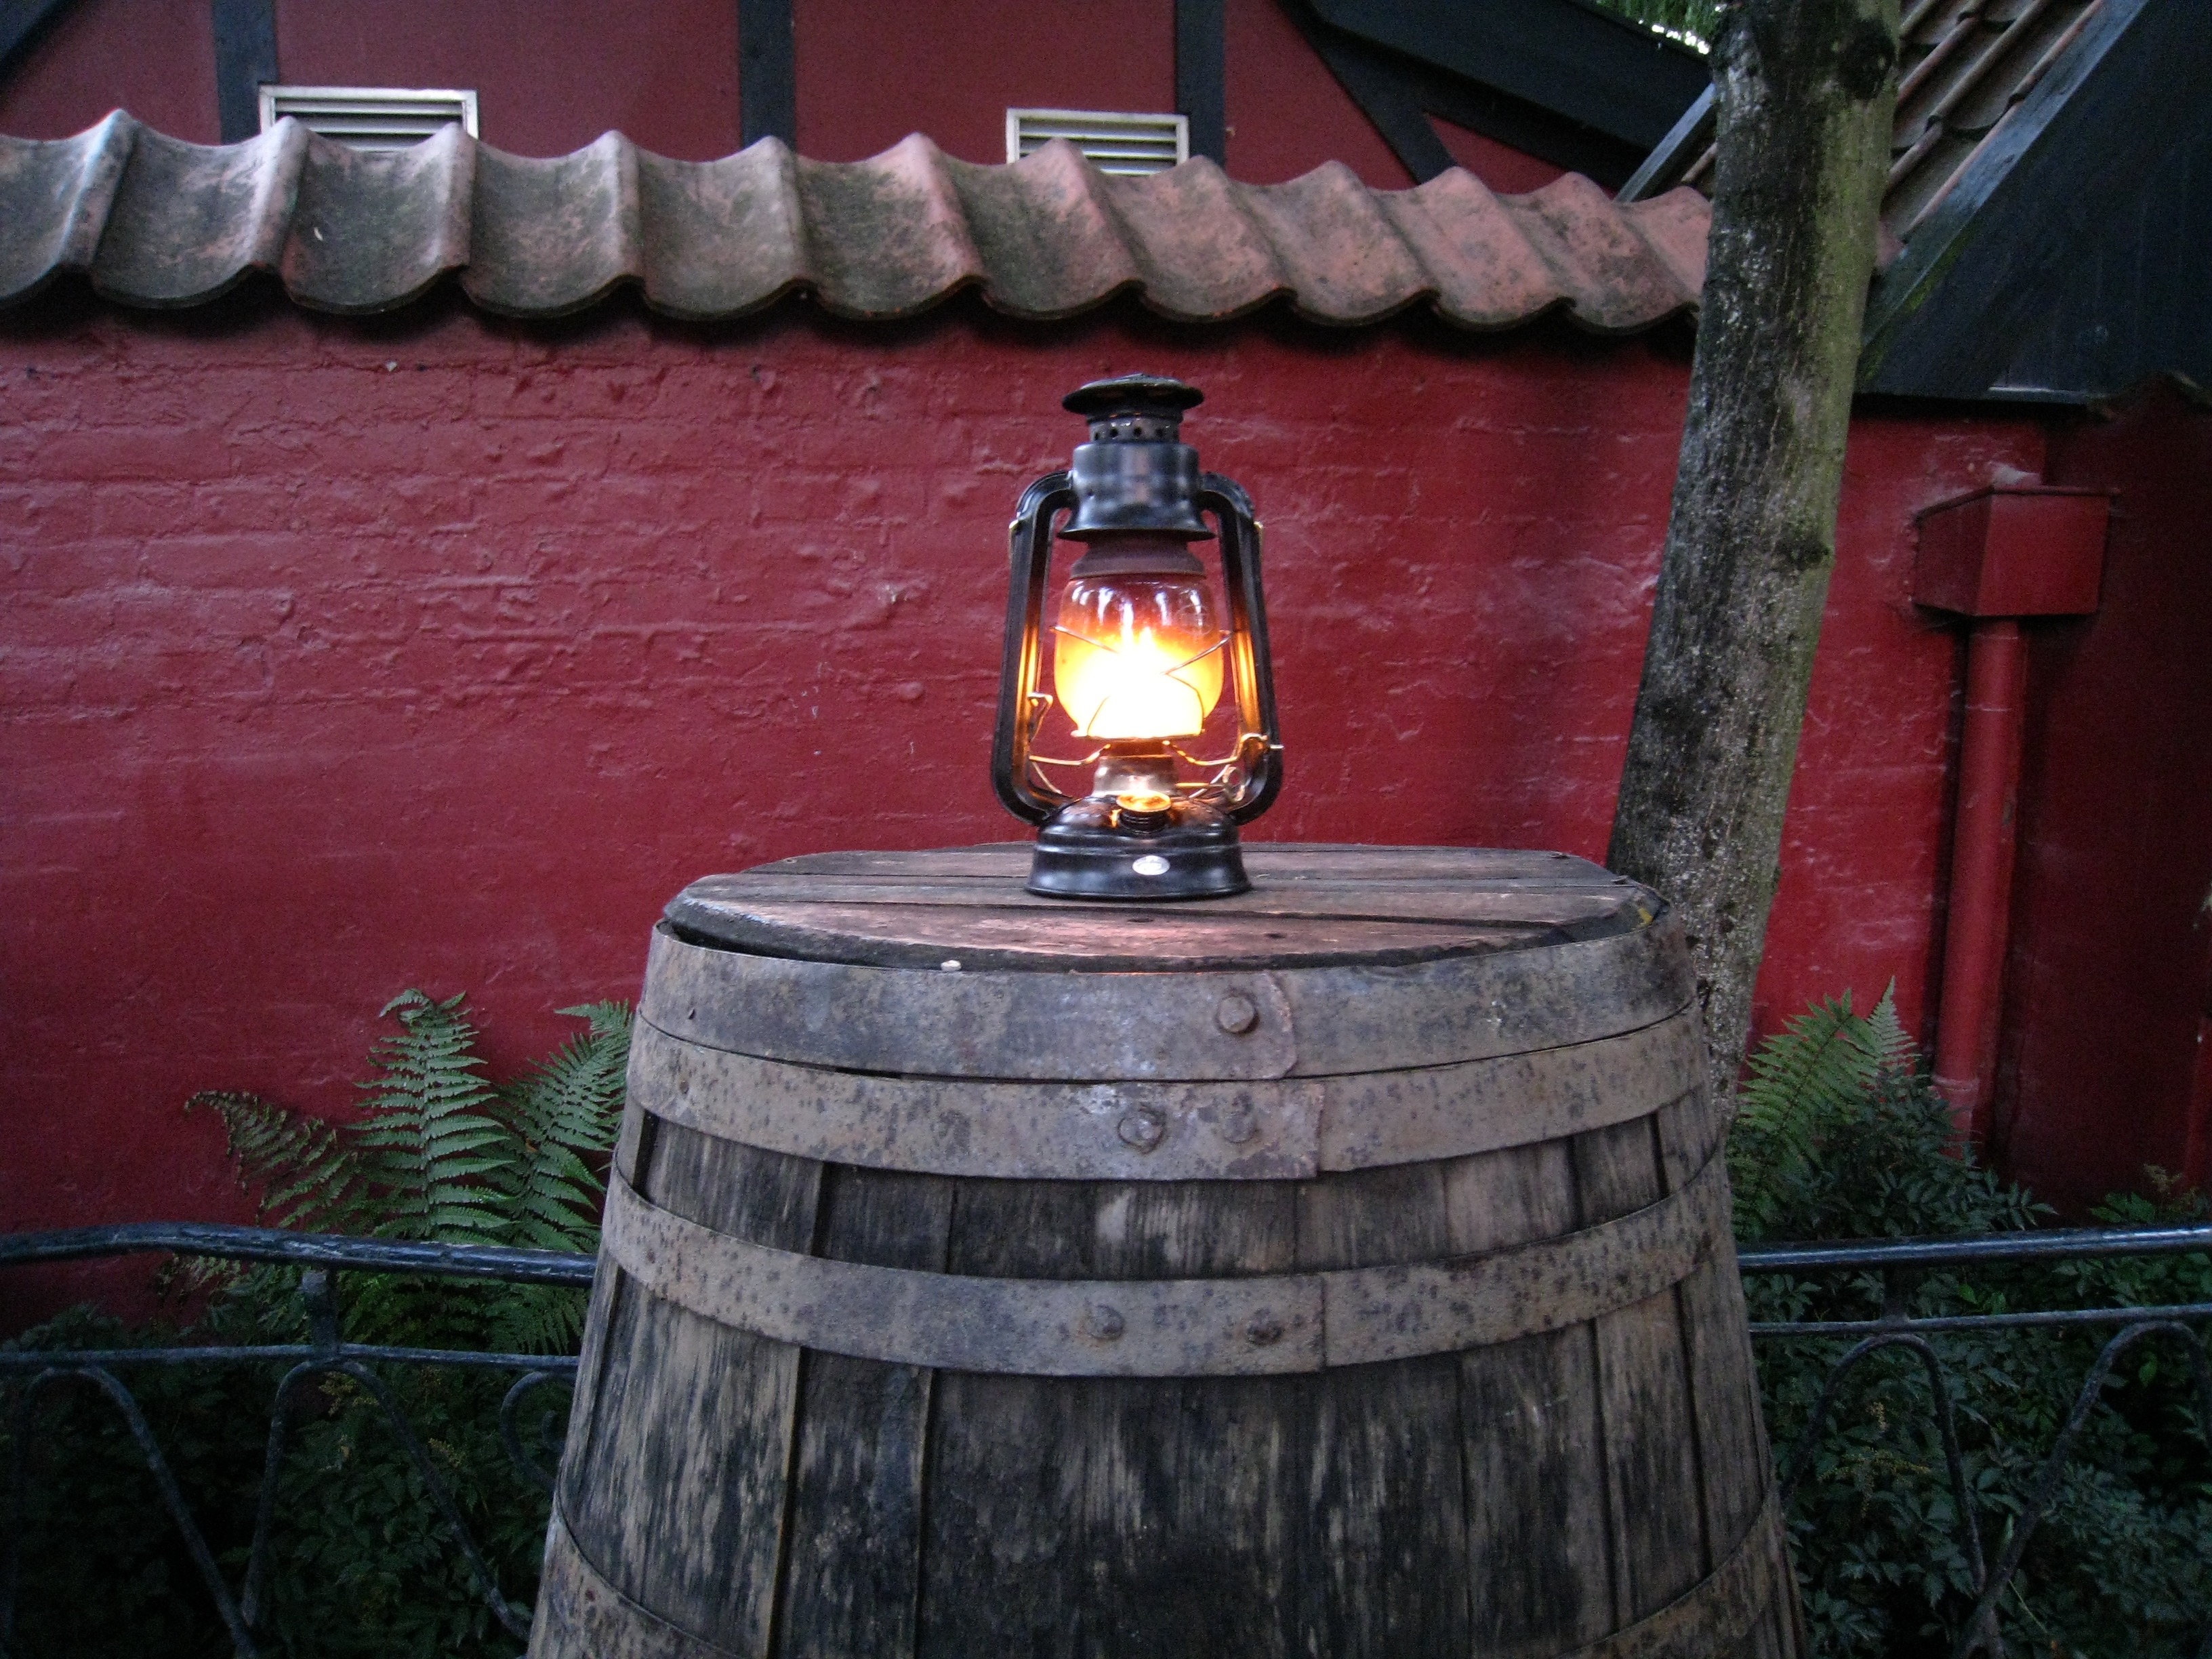
light, evening, red, park, lamp, lighting, barrel, temple, denmark, low, tivoli, man made object